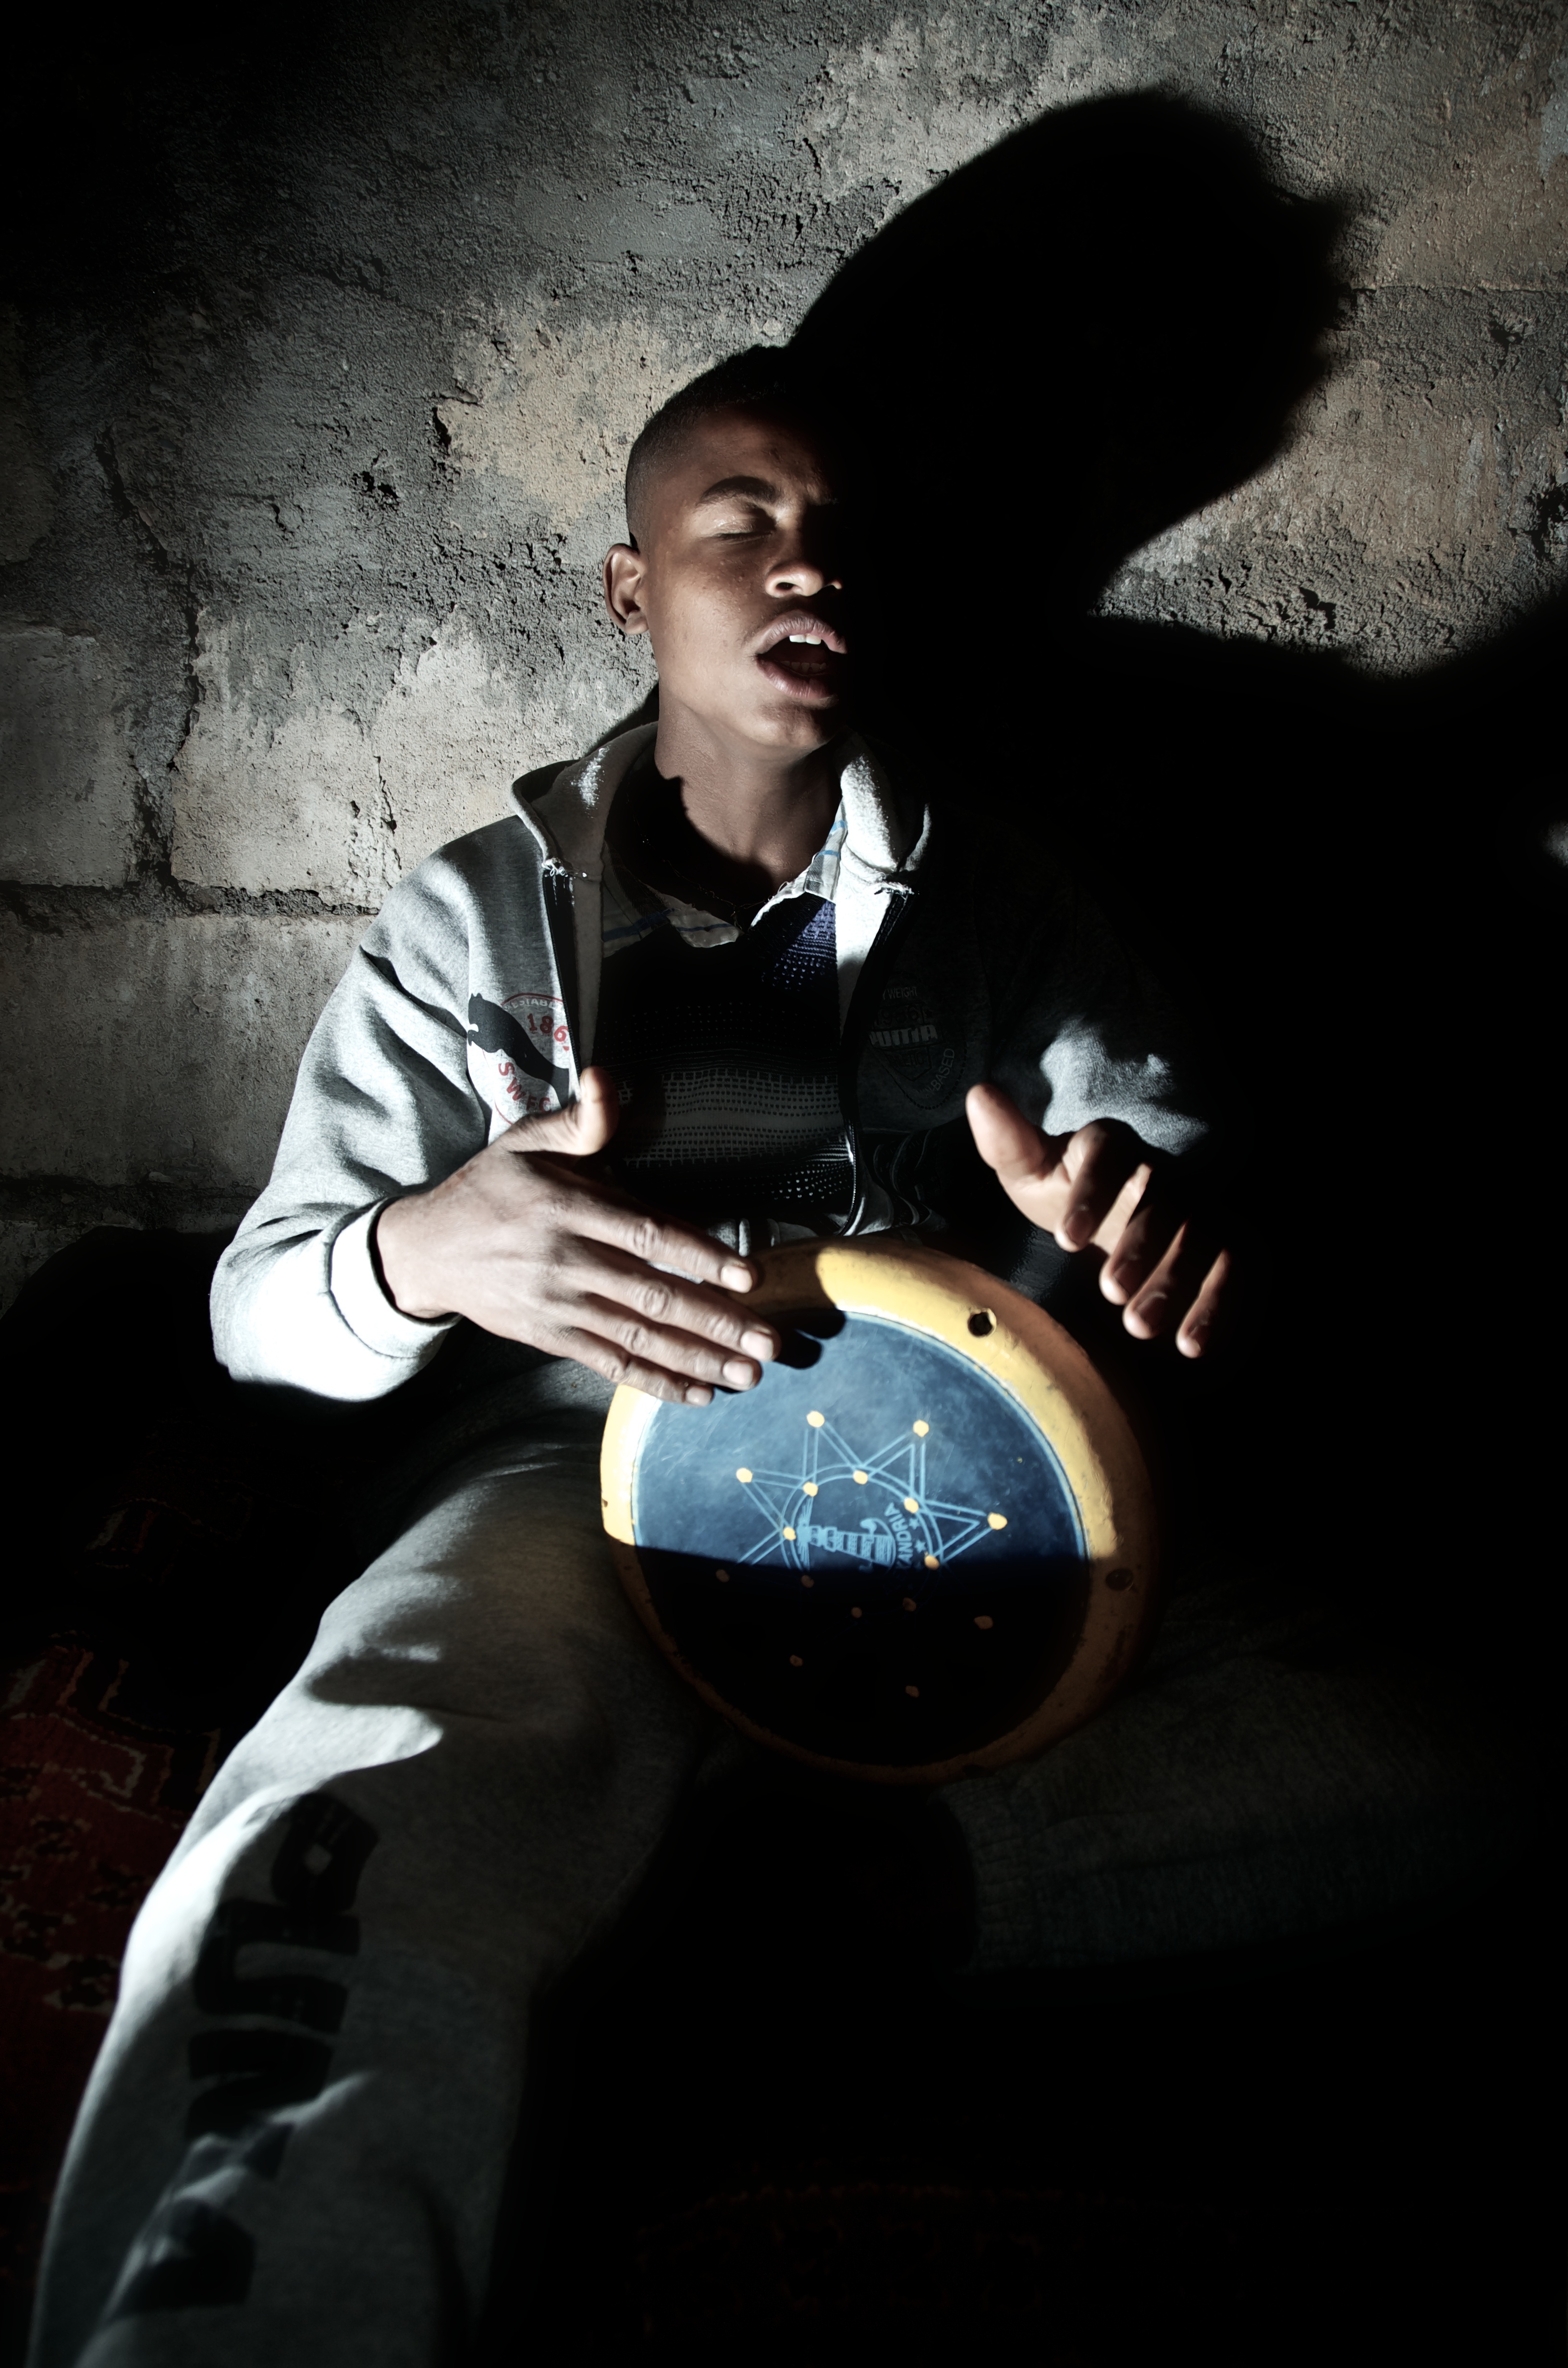
music, photography, shadow, darkness, musician, black, drum, guitarist